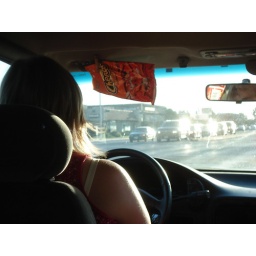
The visor in the car was broken so we clipped a cheetos bag up with a clothes pin